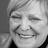
Emotion: happy